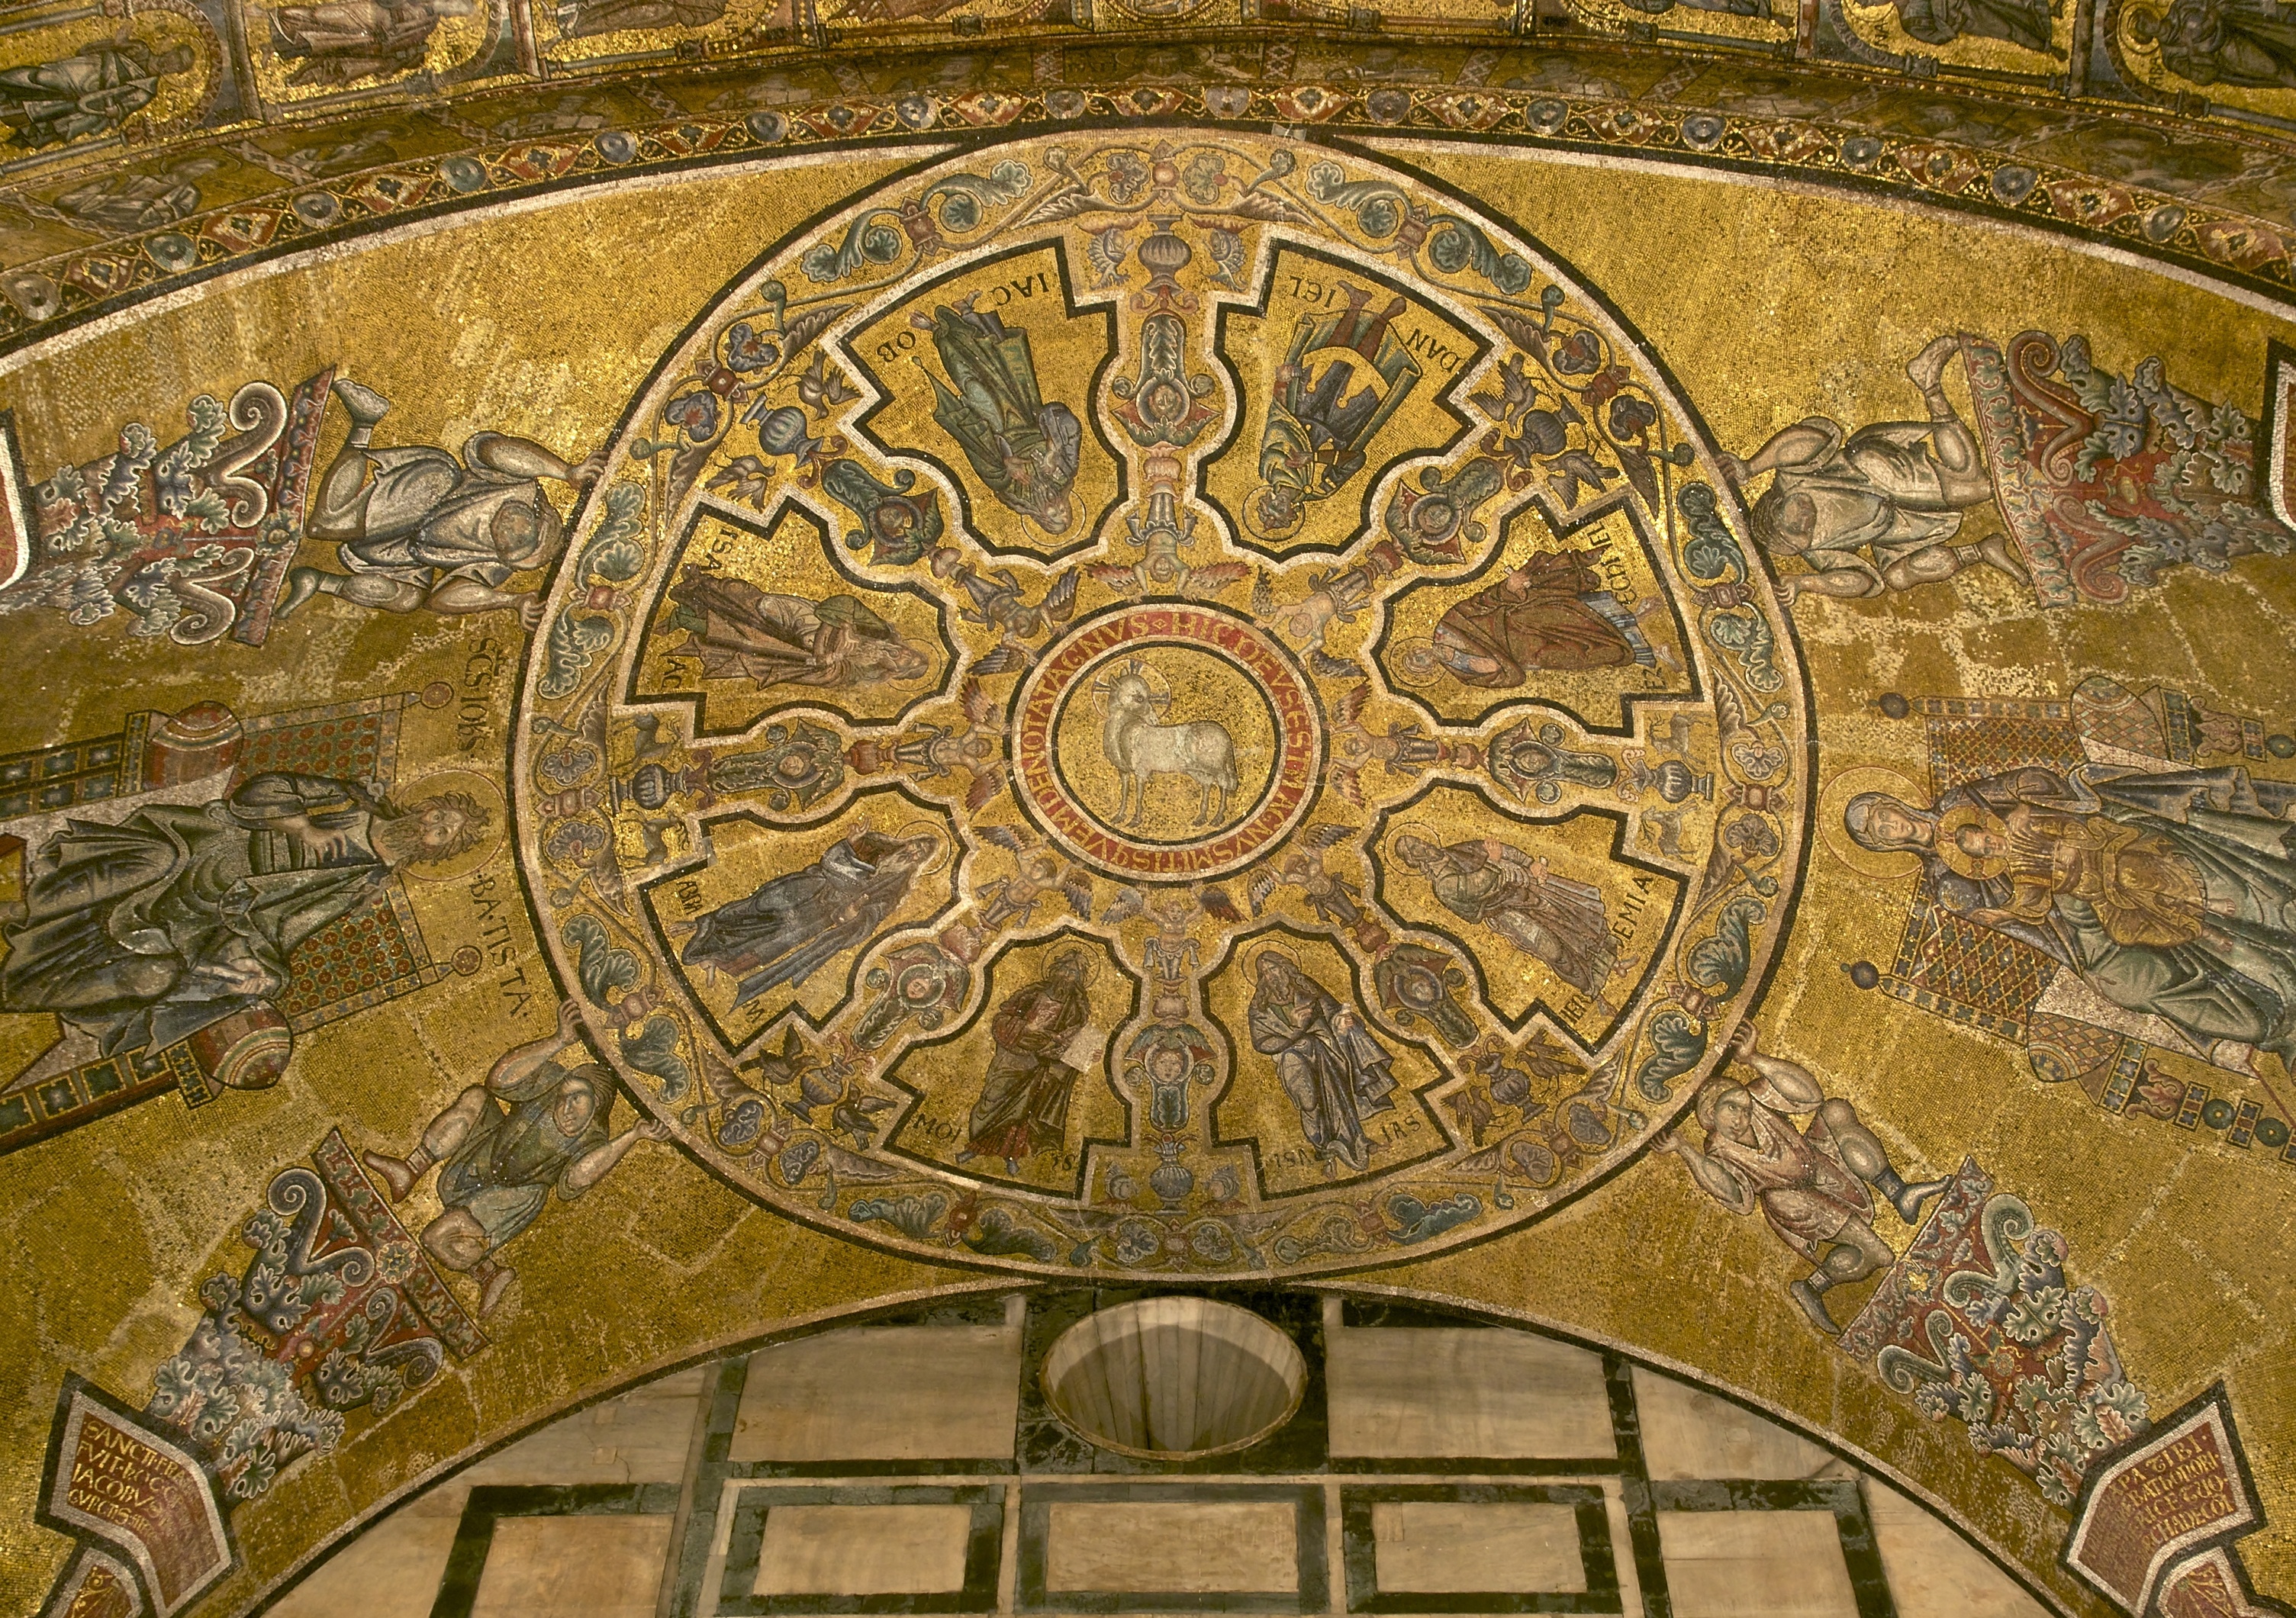
golden, historic, artwork, painting, baptistery, art, symmetry, mosaic, history, vault, basilica, dome, carving, florence, middle ages, flooring, archaeological site, ancient history, agnus dei prophets, maya civilization, byzantine architecture